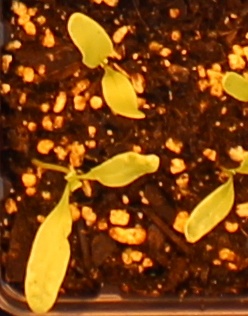
Label: Sugar beet